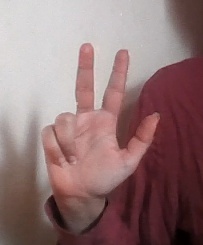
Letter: al